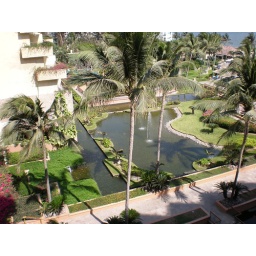
From my sixth floor balcony looking over the pond with gold fish.